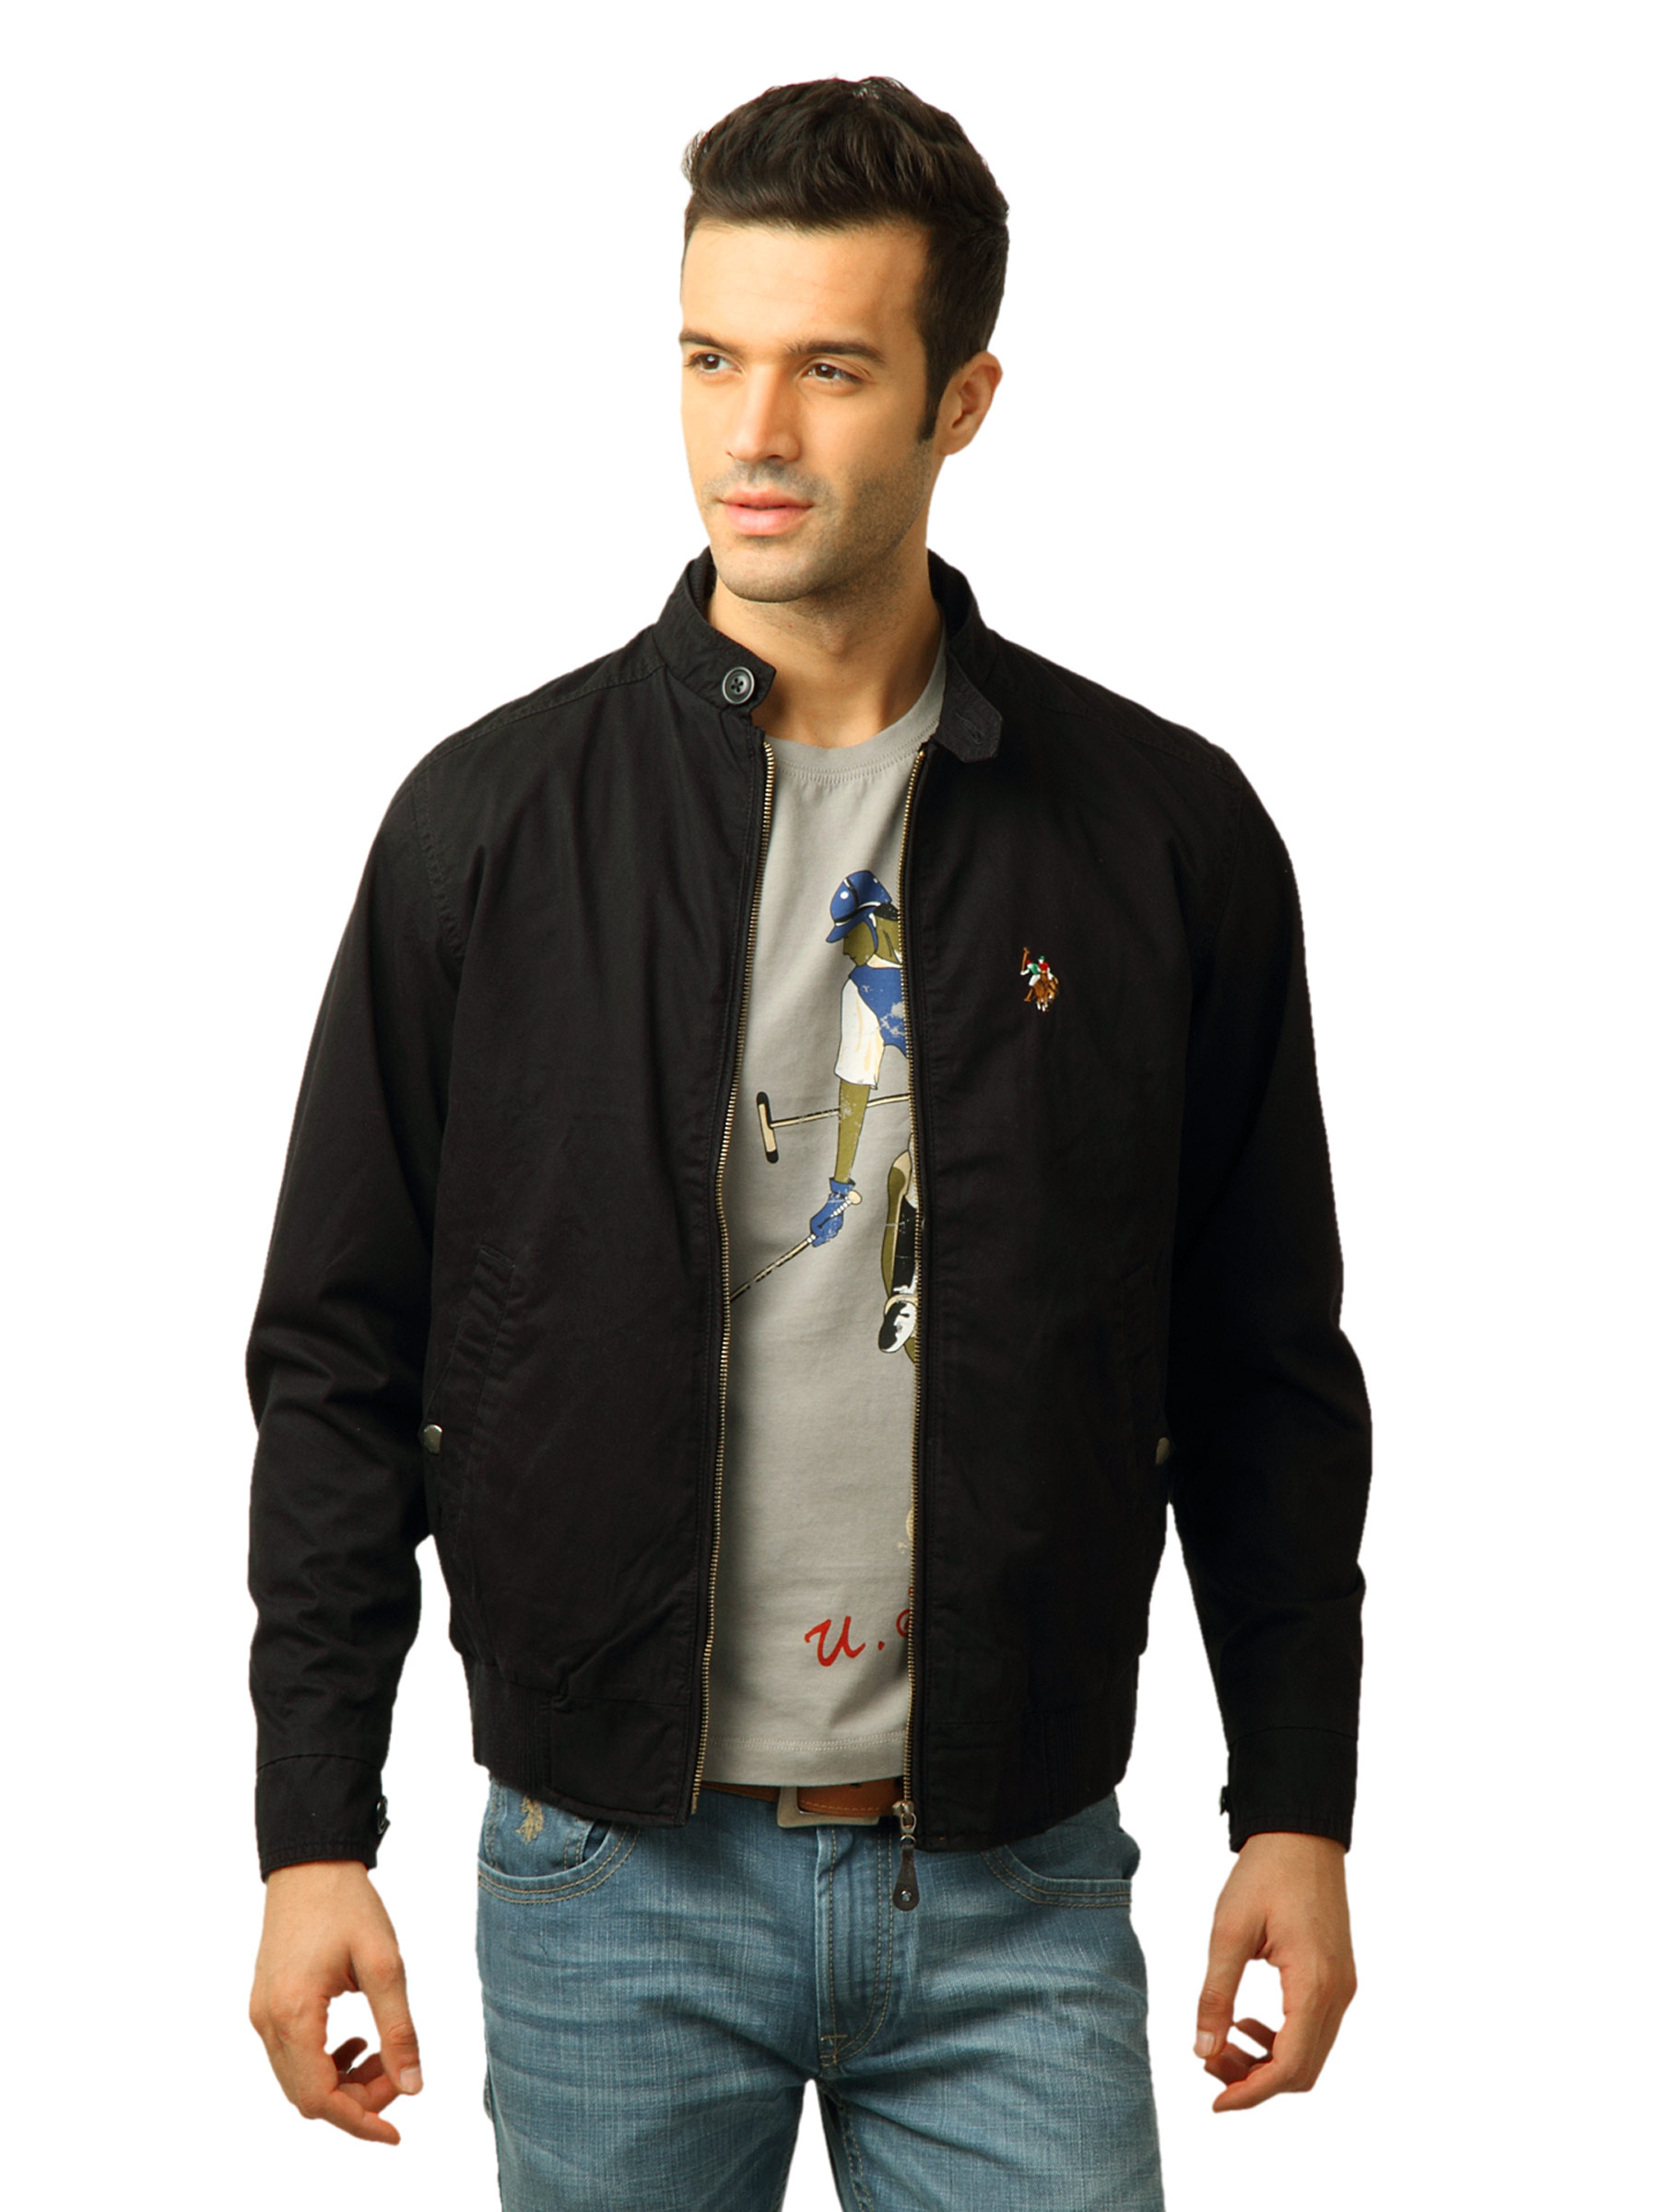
U.S. Polo Assn. Men Solid Black Jacket
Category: Apparel / Topwear / Jackets
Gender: Men
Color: Black
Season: Fall 2011
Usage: Casual